Maya Karin

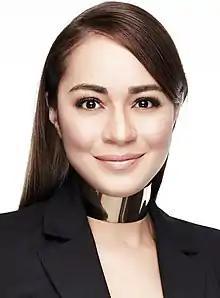
Karin in 2019

Maya Karin Roelcke (born 29 October 1979) is a Malaysian film actress, television host and singer, known for "Pontianak Harum Sundal Malam", "Anak Halal", "Ombak Rindu" and "Munafik 2". She holds the Malaysia Film Festival record for the actress with most nominations in the category of Best Actress Award (11), and is among the few actresses who have won the award twice. She is also the first of only two Malaysian actresses to have won the Best Actress Award at the Asia-Pacific Film Festival.